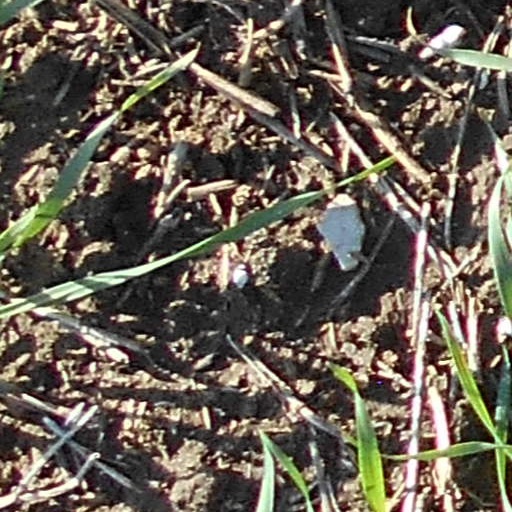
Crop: wheat